List of beaches in Hawaii

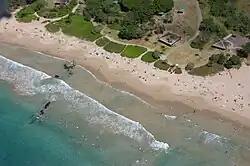
2005 aerial view of Hapuna Beach, Big Island

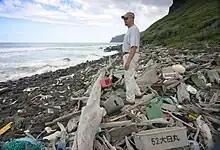
Trash deposited by the ocean on a windward Niihau beach

For the beaches on Niʻihau, Clark lists 12 major beaches while Tava and Keale list 46—some of which are probably colloquial names for smaller beaches in this set: